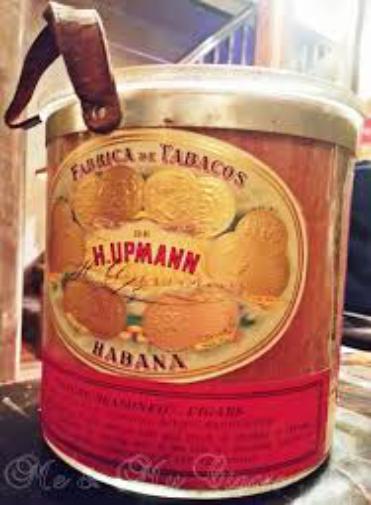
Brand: H. Upmann
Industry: Leisure